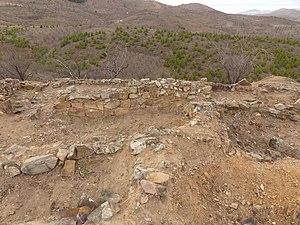
Torrecid était une mota chrétienne située dans le district municipal de la ville aragonaise d'Ateca. Ateca est une commune d’Espagne, dans la province de Saragosse, communauté autonome d'Aragon comarque de Comunidad de Calatayud.